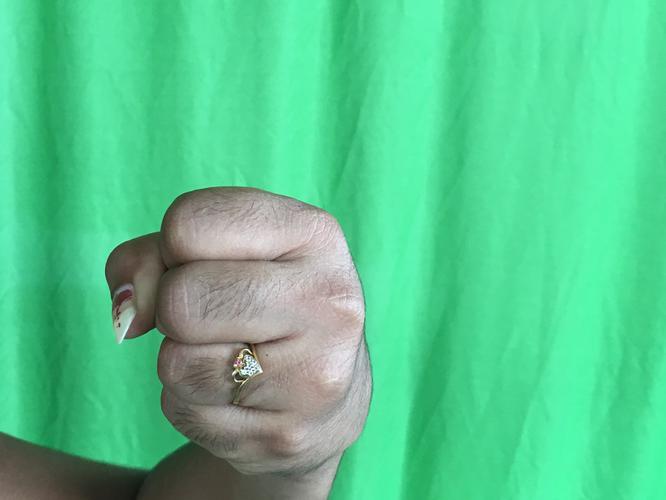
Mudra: Mushti
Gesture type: single_hand